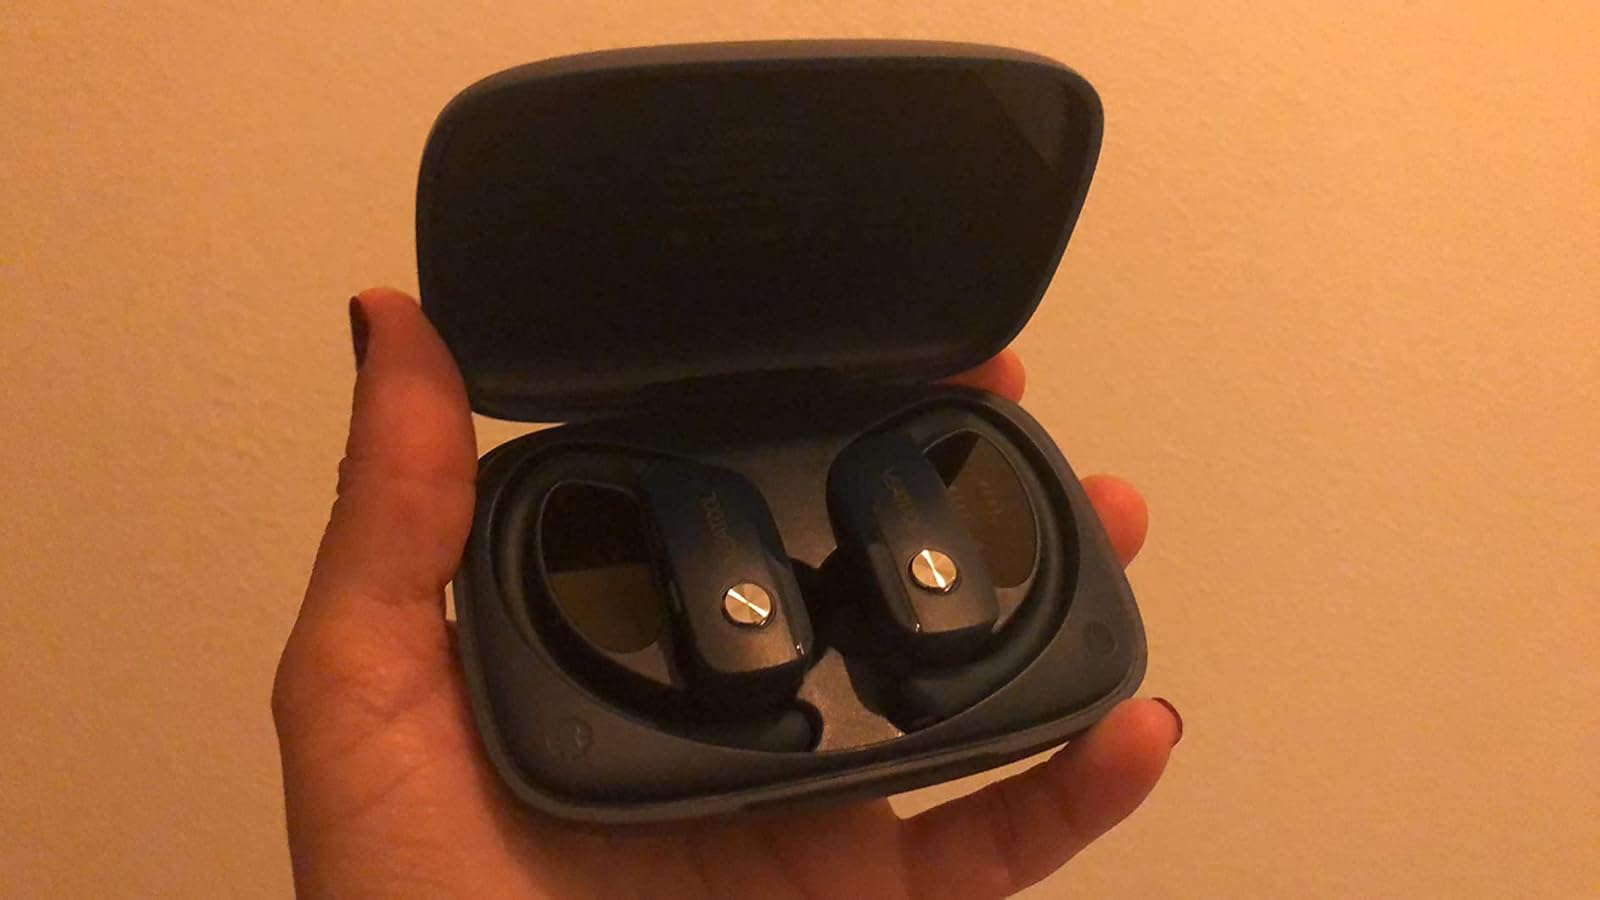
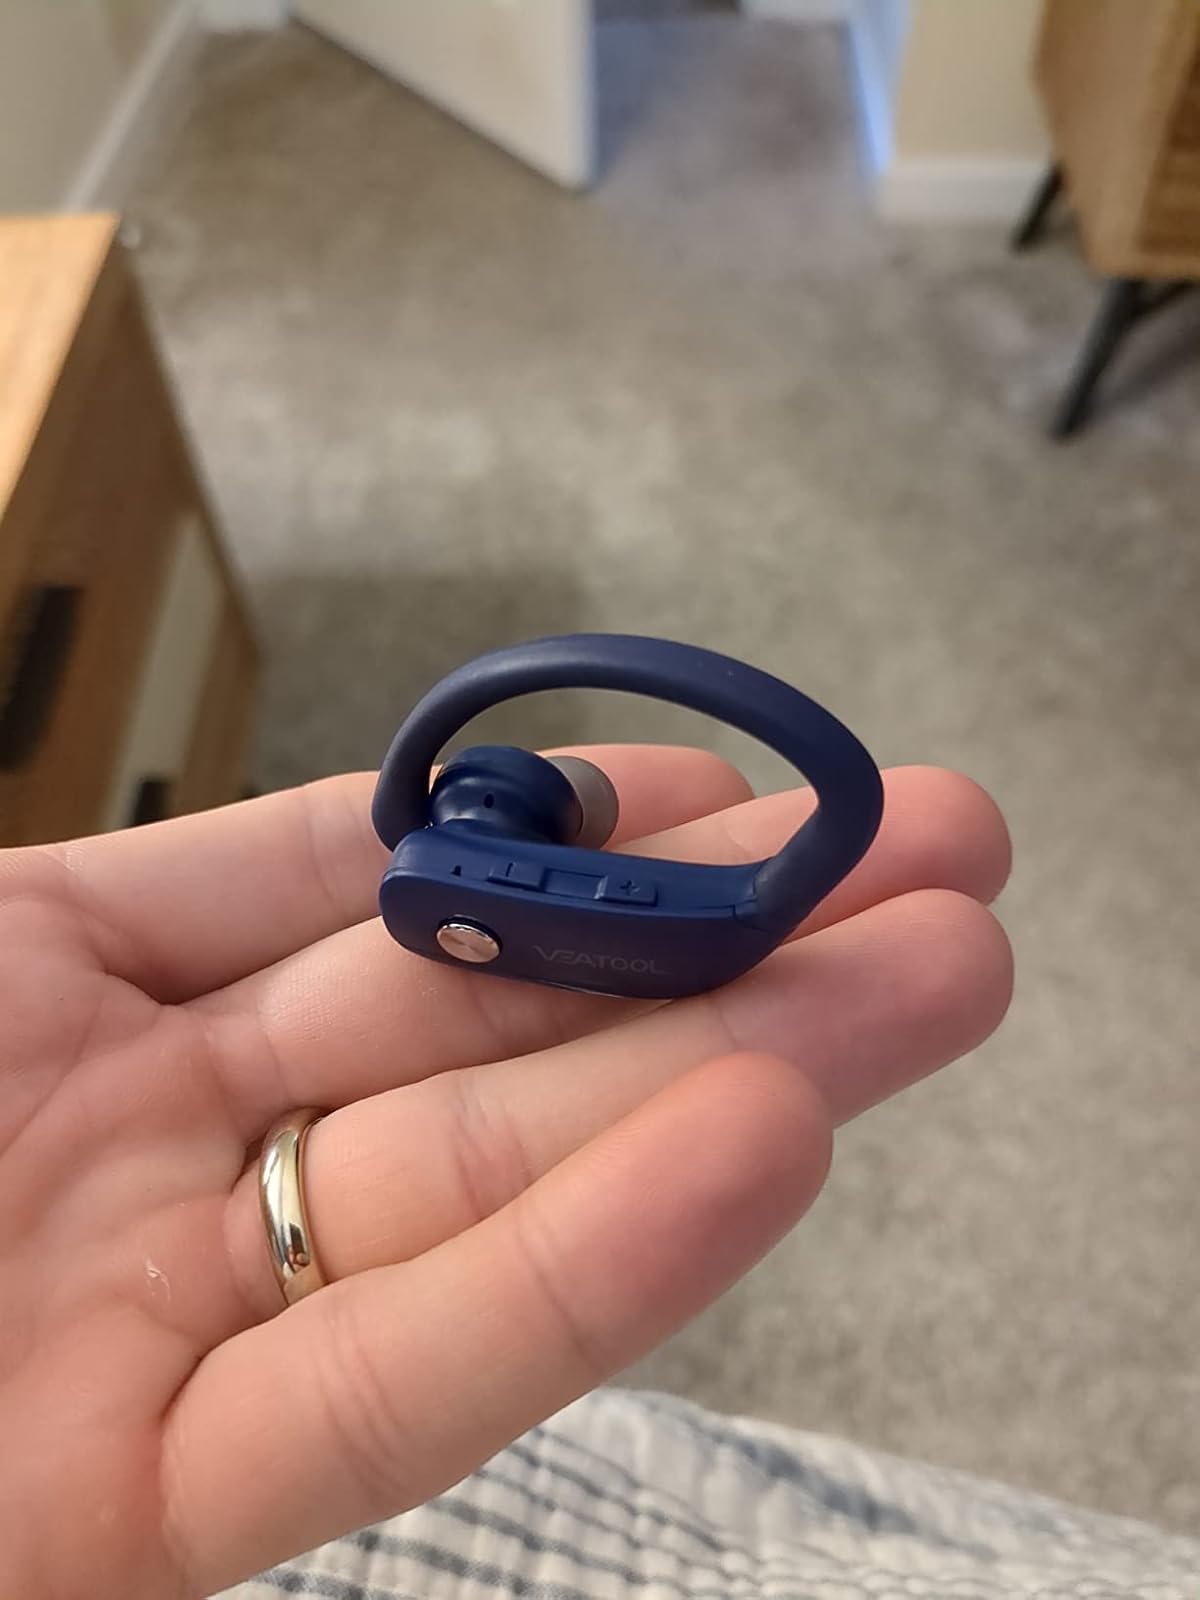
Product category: earbuds
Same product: no